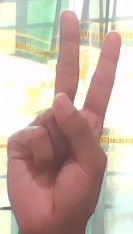
ASL sign: V